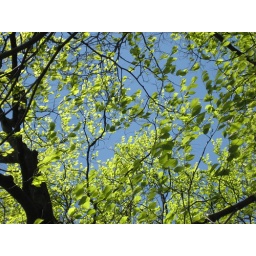
Spring green against blue sky, Brooklyn Botanic Garden (Spring 2007)